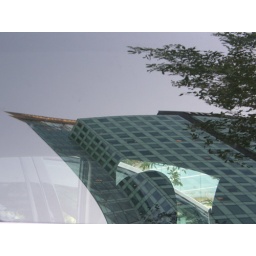
in a car window